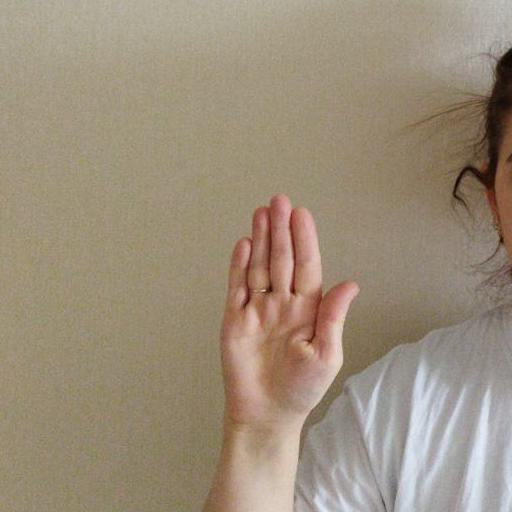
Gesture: stop